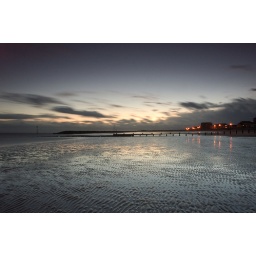
Scudding cloud contrasts with the reflection in the sand